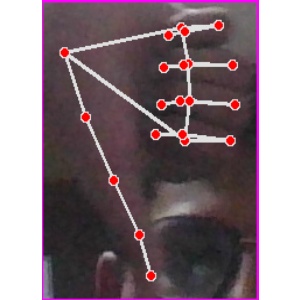
अक्षर: फ